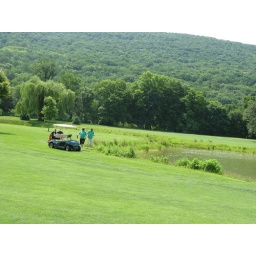
looking for a ball in one of the many water hazards